Conexus Arts Centre

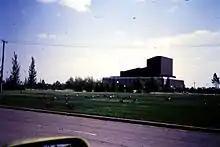
Saskatchewan Centre of the Arts as first appeared

Planned and originally funded to commemorate the Canadian centennial in 1967, its construction was interrupted by a substantial increase in cost and after the steel frame was put up the project did not proceed further for almost two years. A substantial reduction in the nature of many intended building materials permitted the project to resume and after the long delay the Centre of the Arts was opened by Governor General Roland Michener on August 24, 1970 at a cost of $7.7 million to serve southern Saskatchewan as a centre for performing arts and exhibitions as well as university functions including graduation ceremonies of by the adjacent University of Regina.